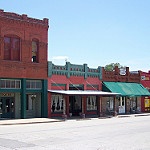
Scene: Outdoor